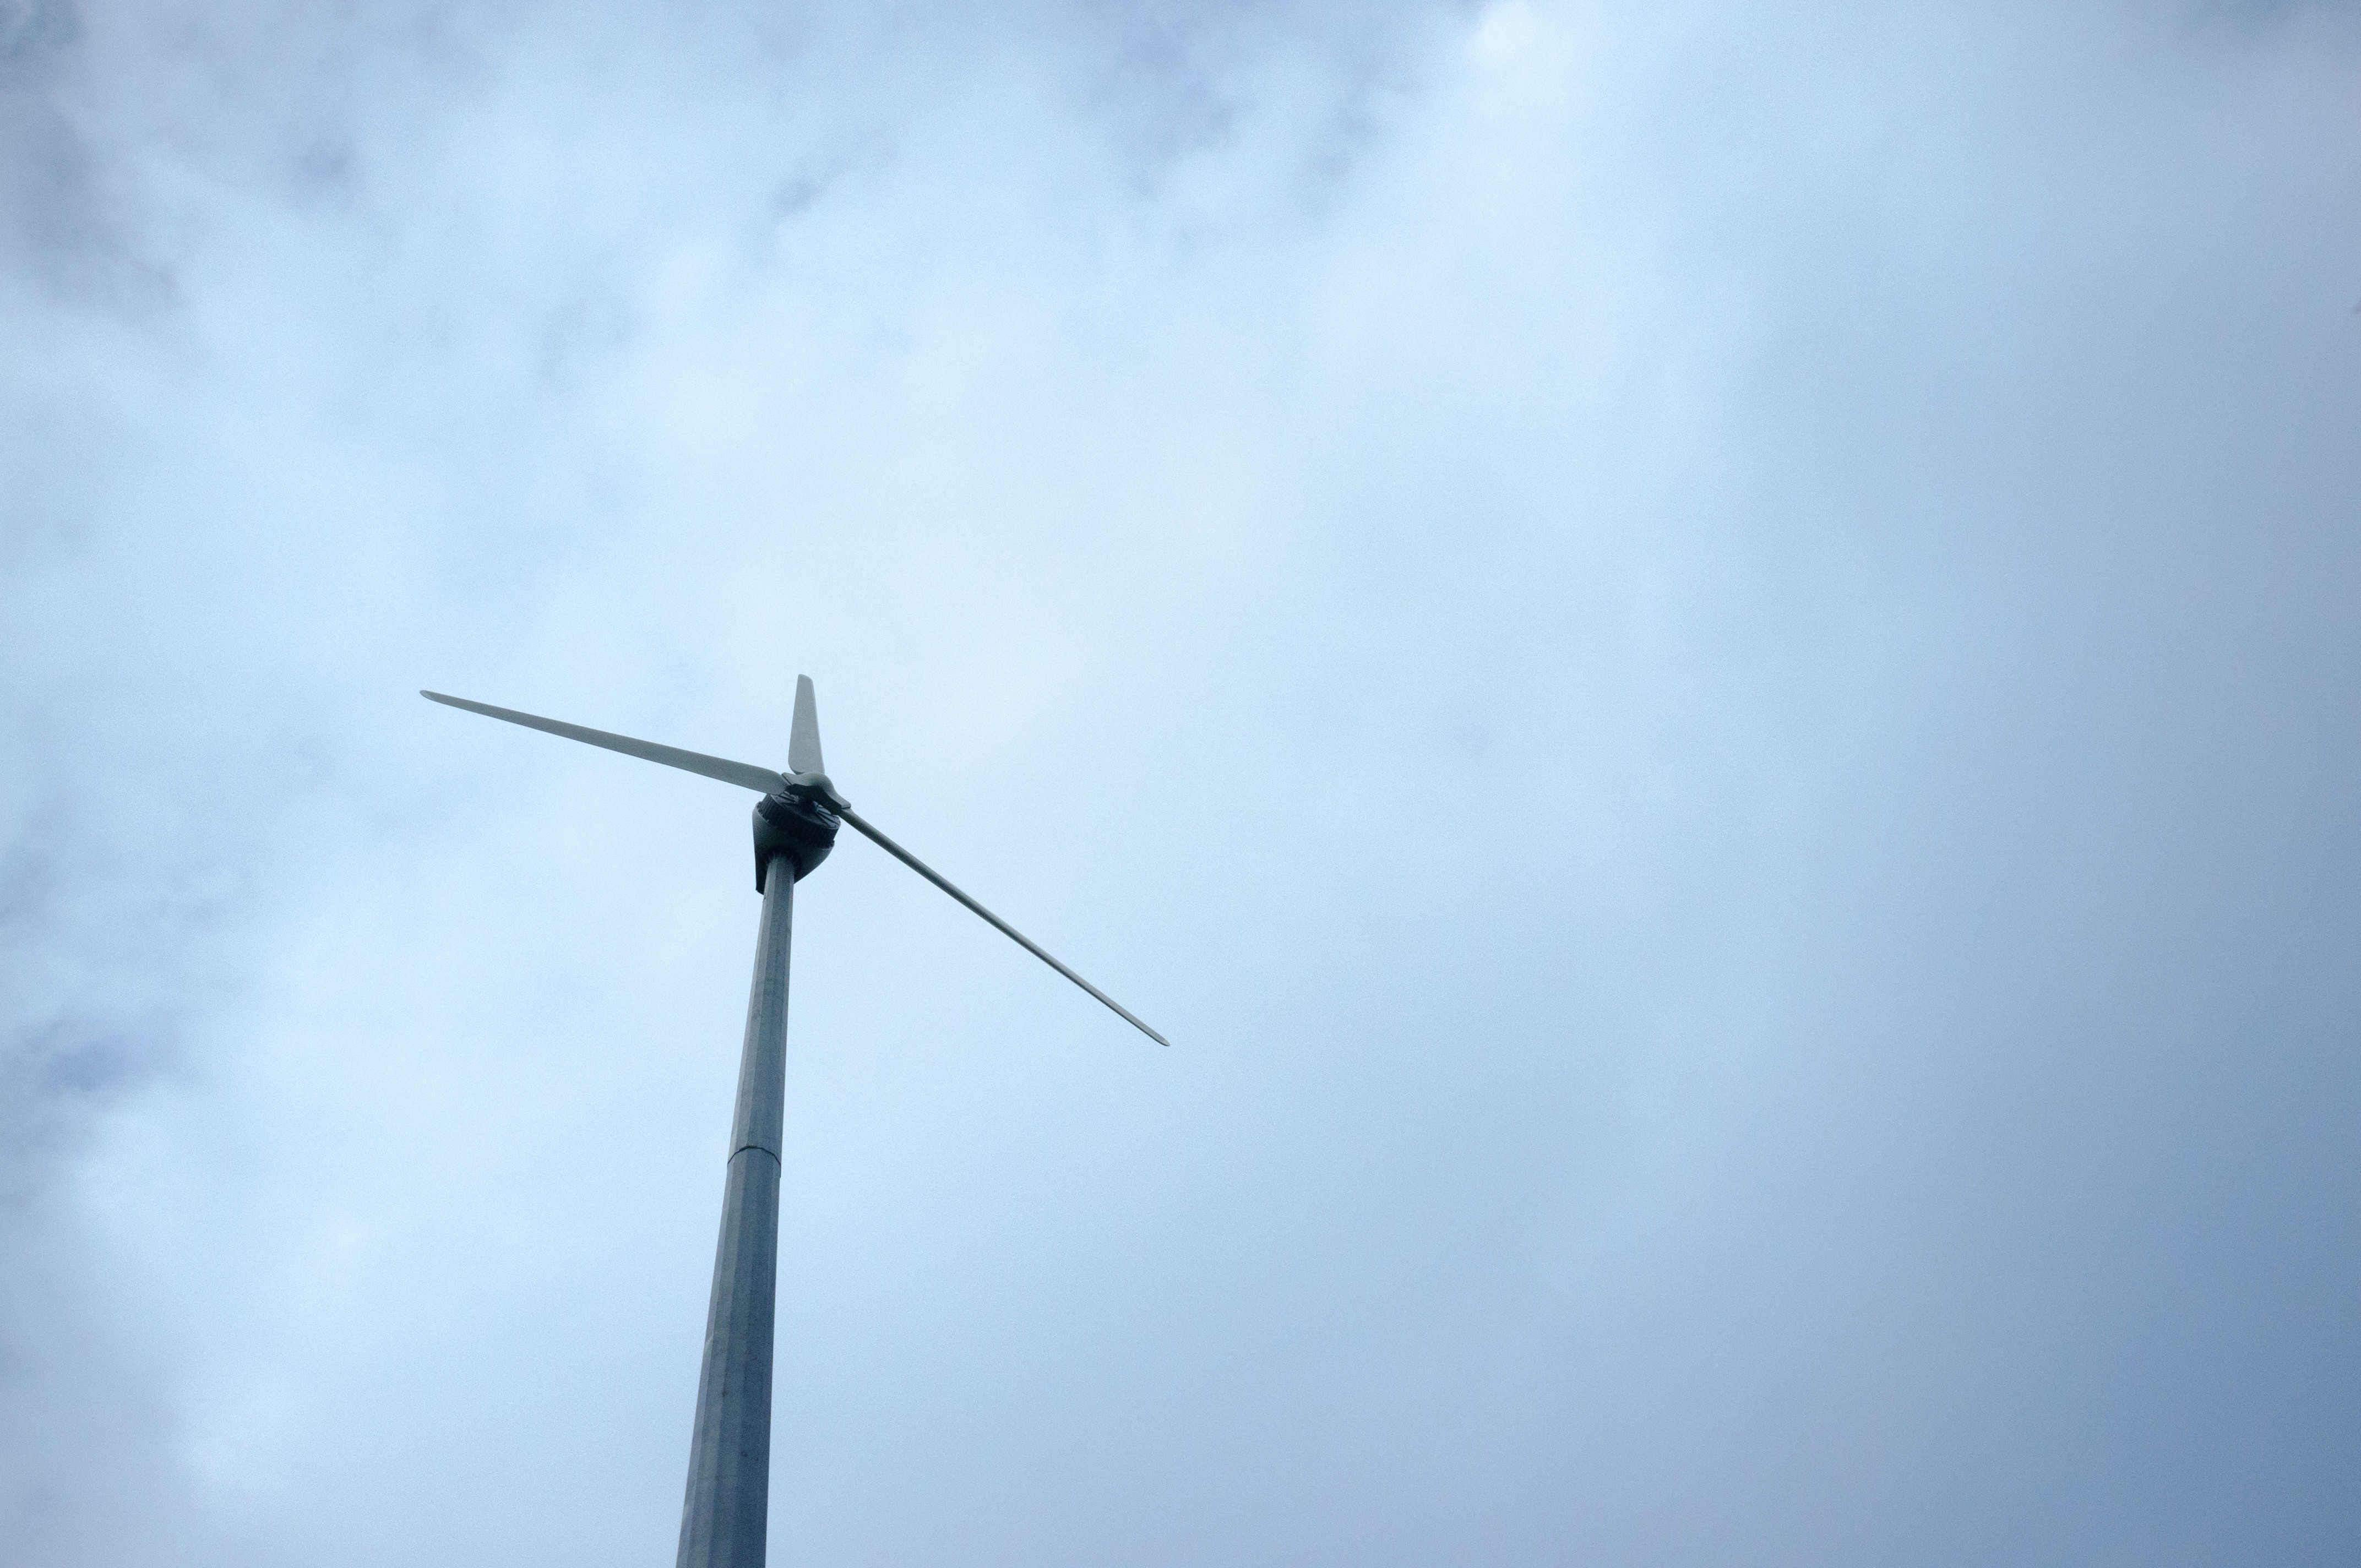
wind, machine, wind turbine, energy, wind farm